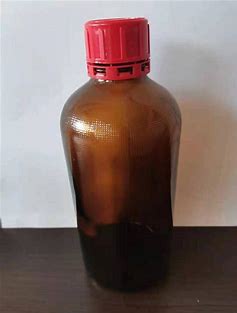
Waste category: glass